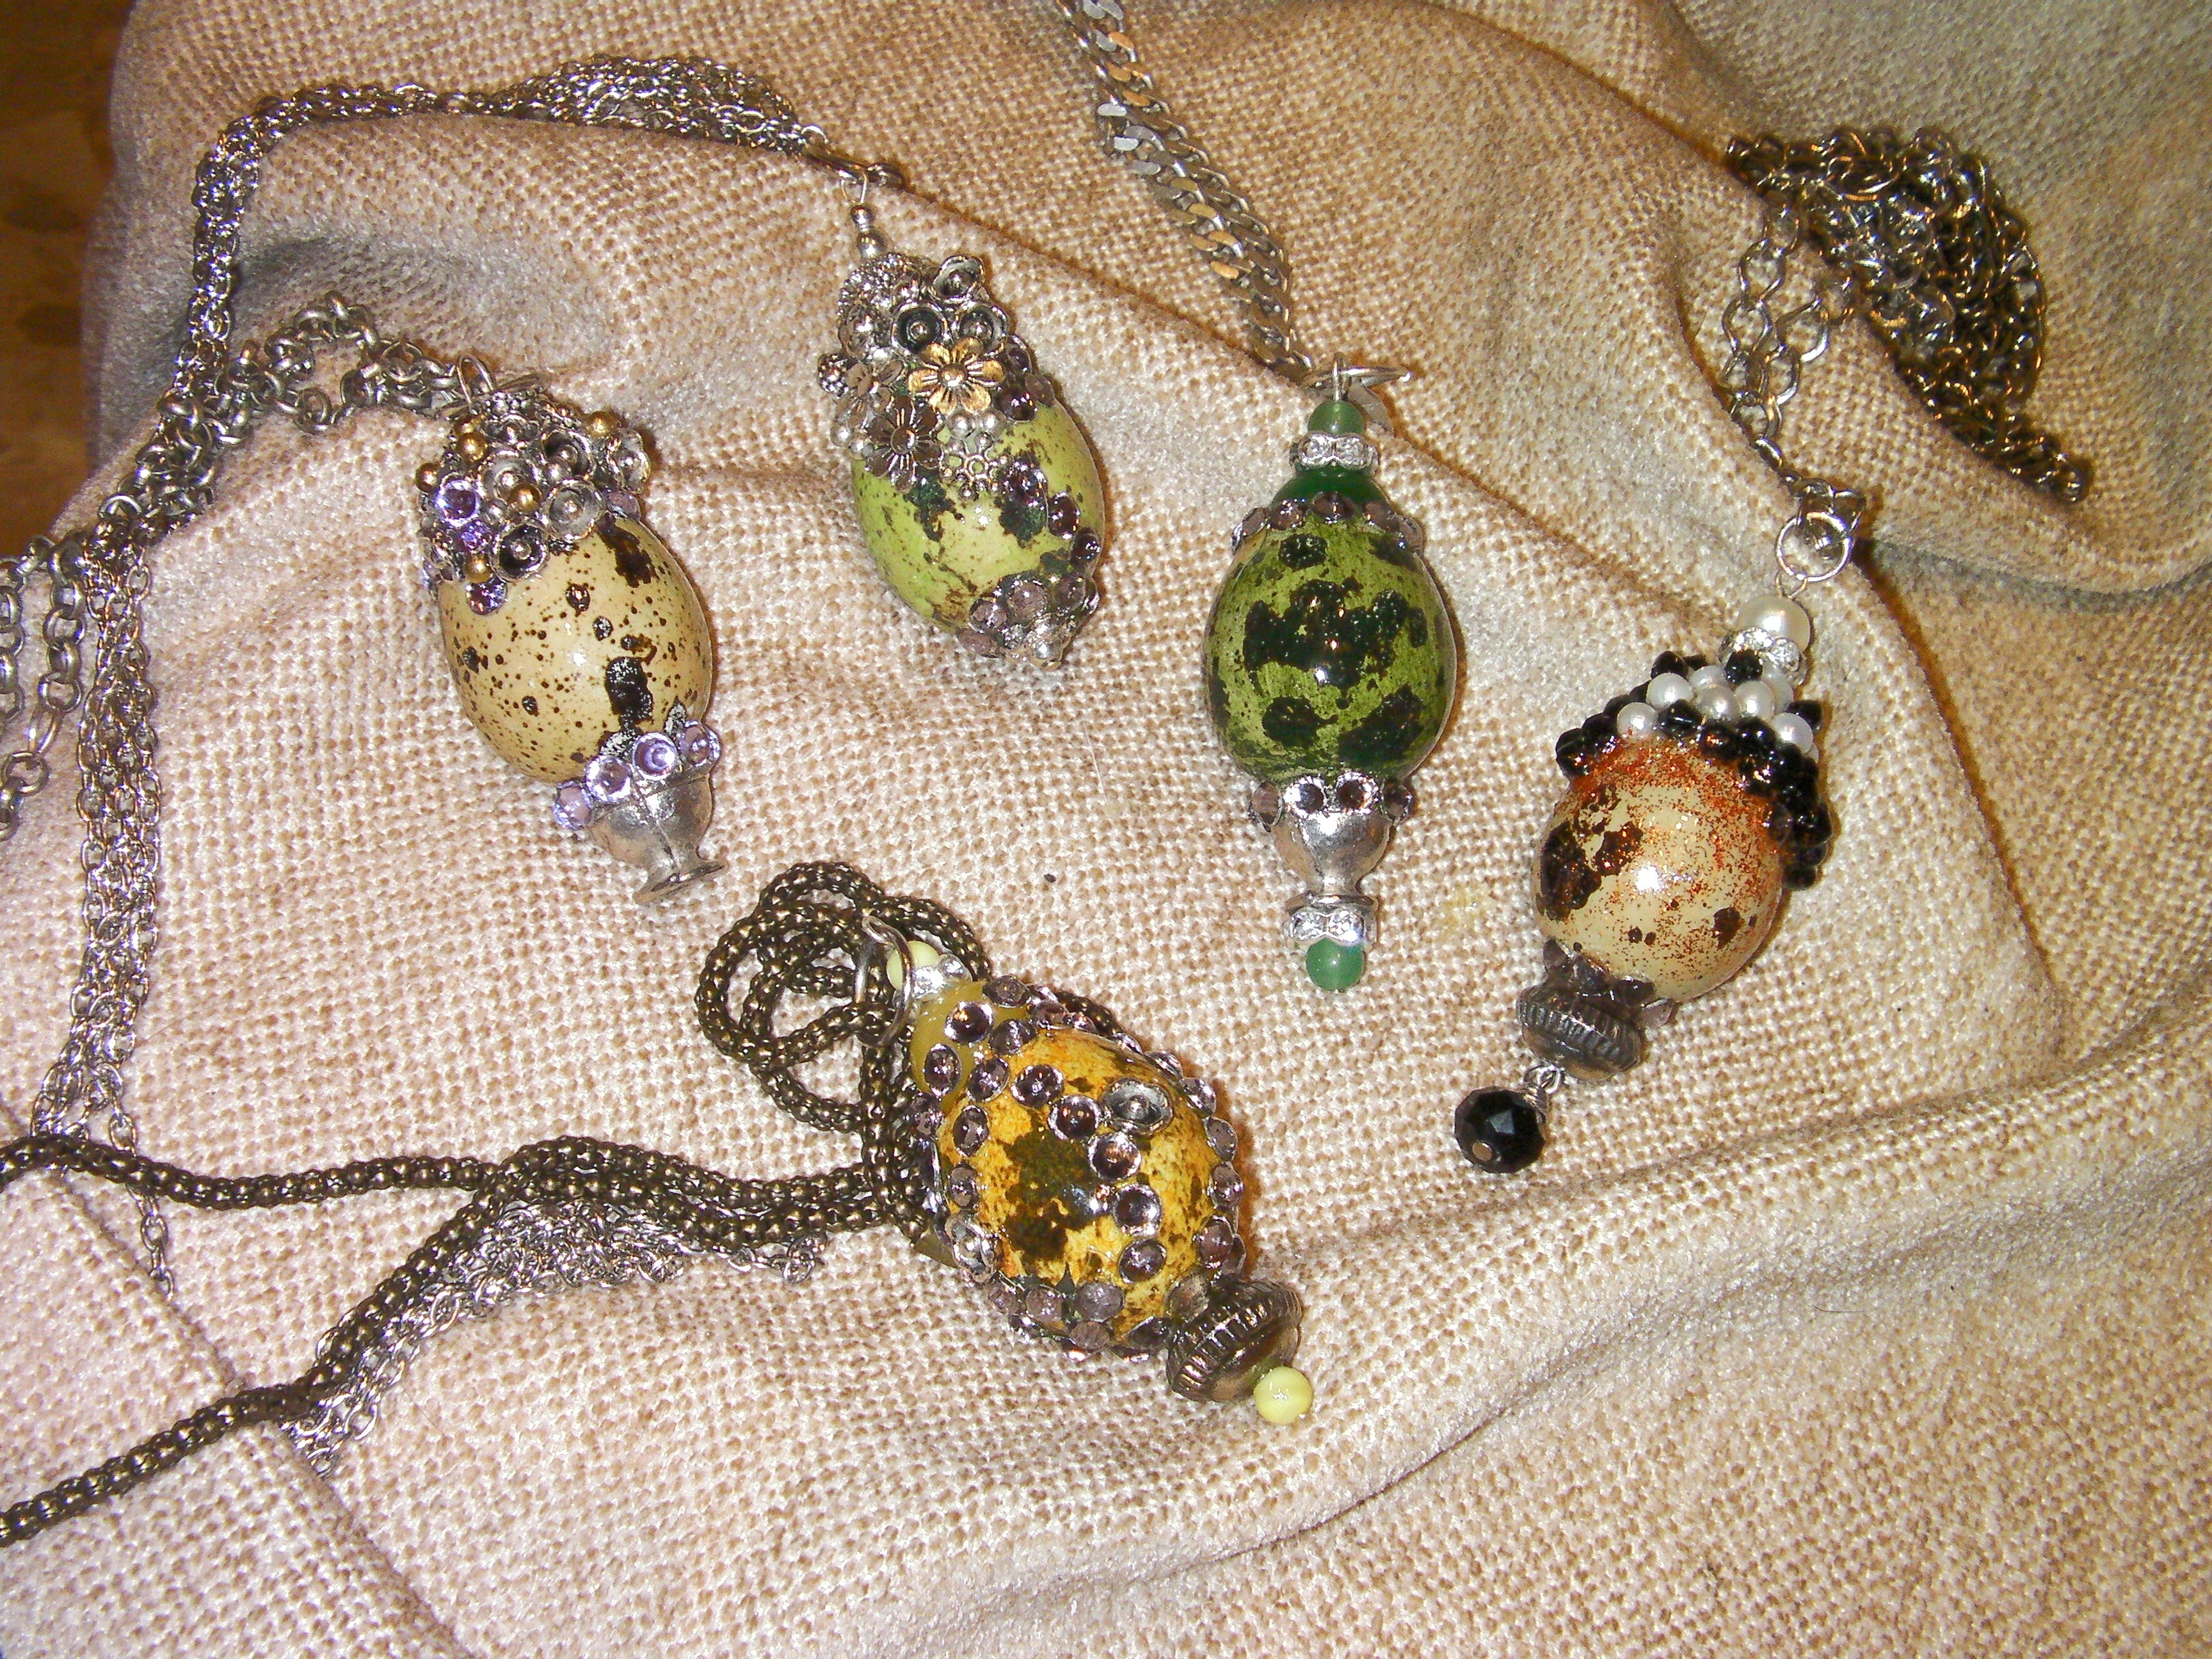
pattern, bead, material, jewellery, crochet, textile, art, crafts, eggs, embroidery, pendant, needlework, fashion accessory